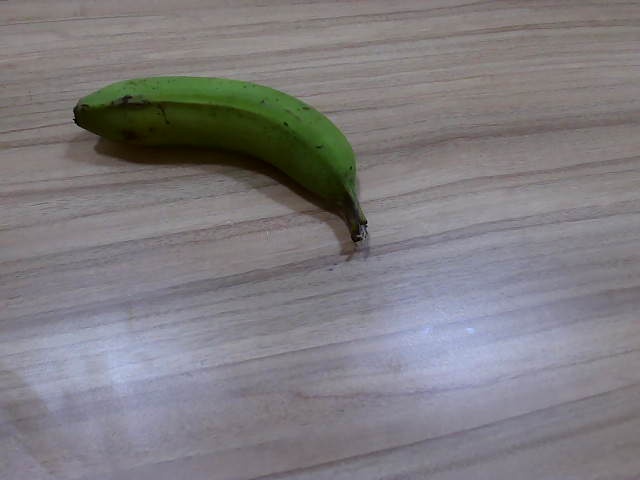
Label: Raw_Banana